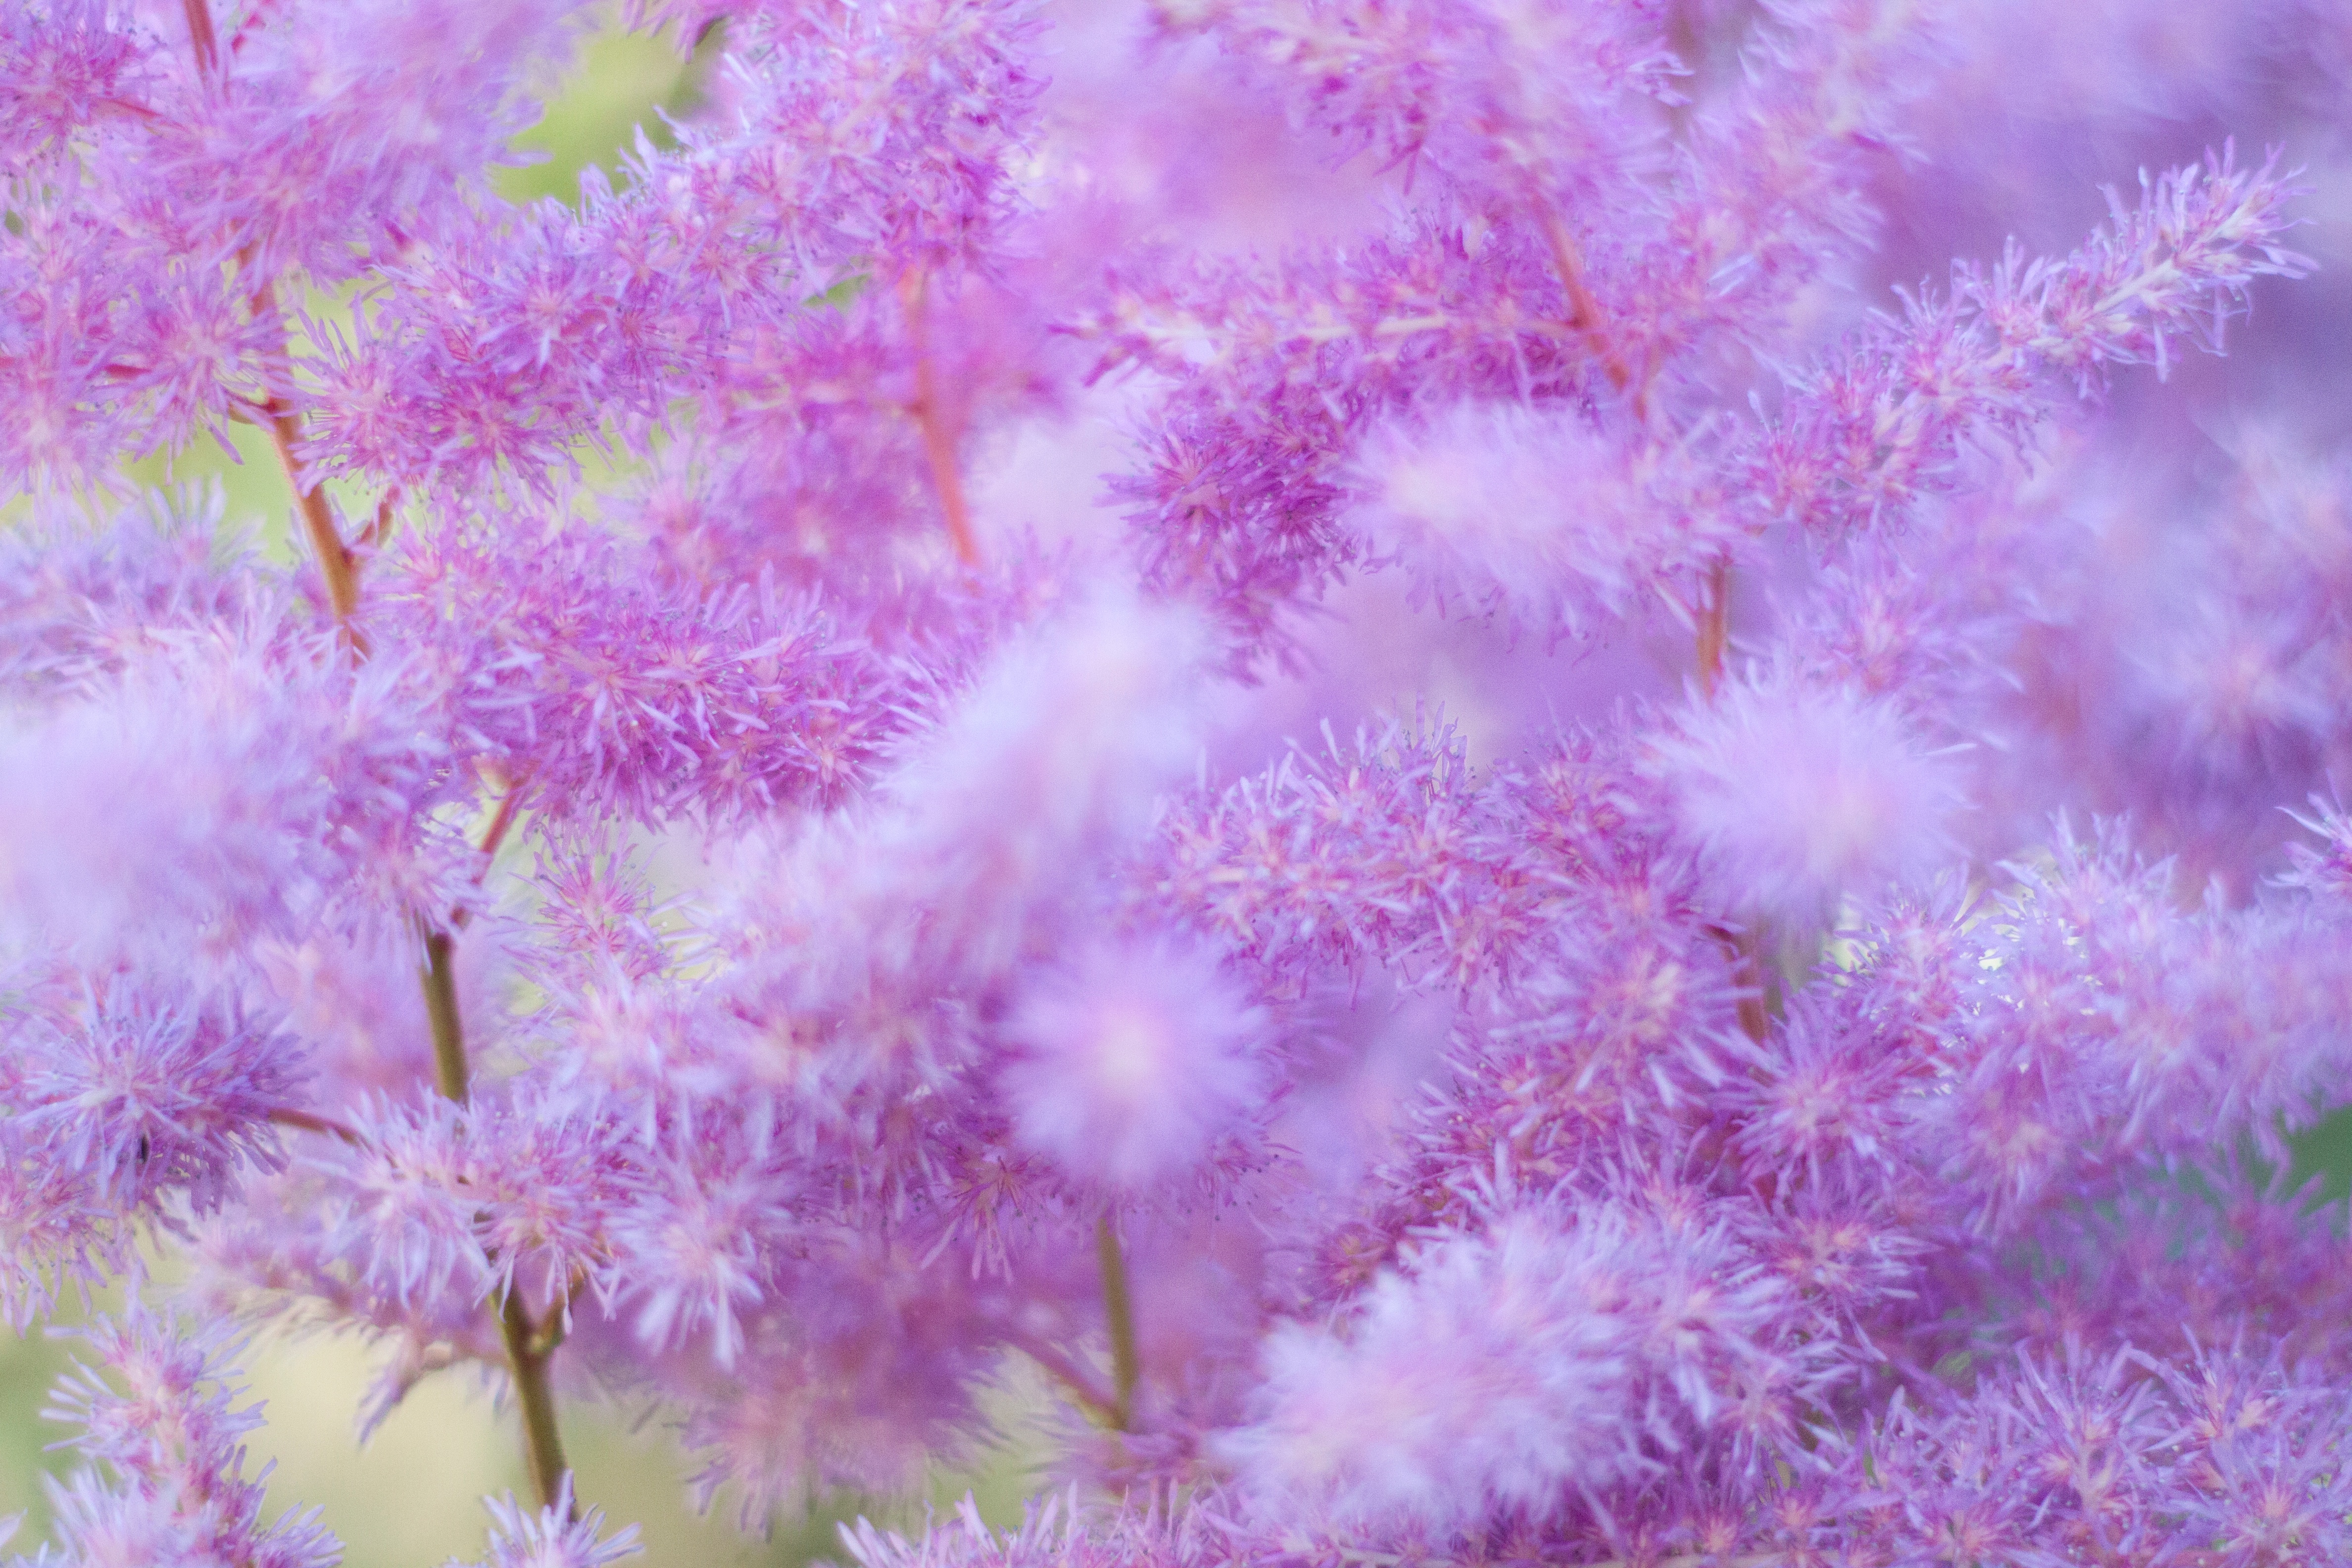
grass, branch, blossom, plant, meadow, sunlight, flower, petal, frost, pollen, flora, lavender, wildflower, macro photography, flowering plant, grass family, land plant